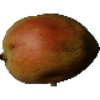
Label: Papaya 1